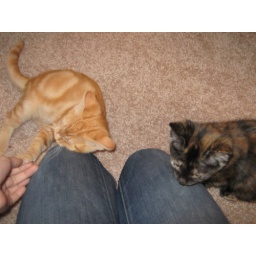
Cinder under the cat tree 004